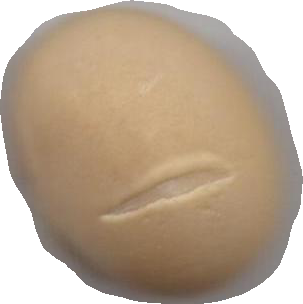
Variety: Grobogan